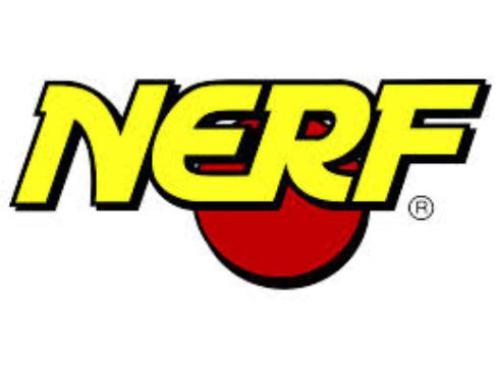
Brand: nerf
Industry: Leisure